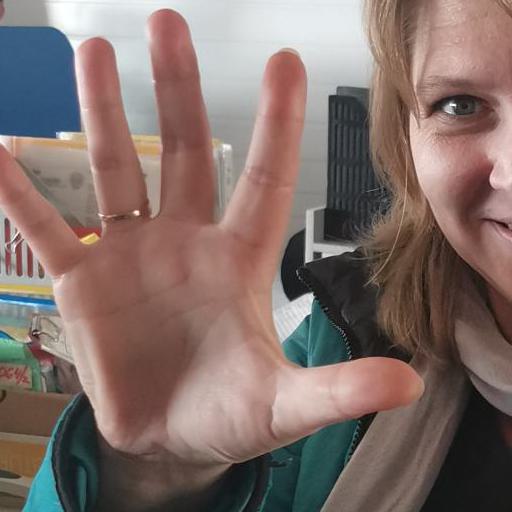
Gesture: palm